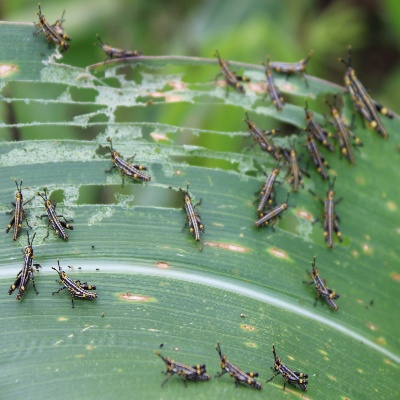
Crop: Maize
Condition: grasshoper